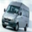
Label: bus